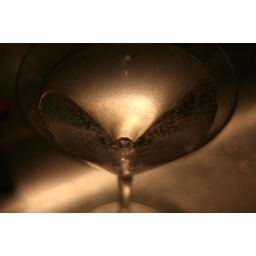
a glass of water in a sink.